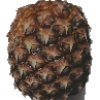
Label: pineapple